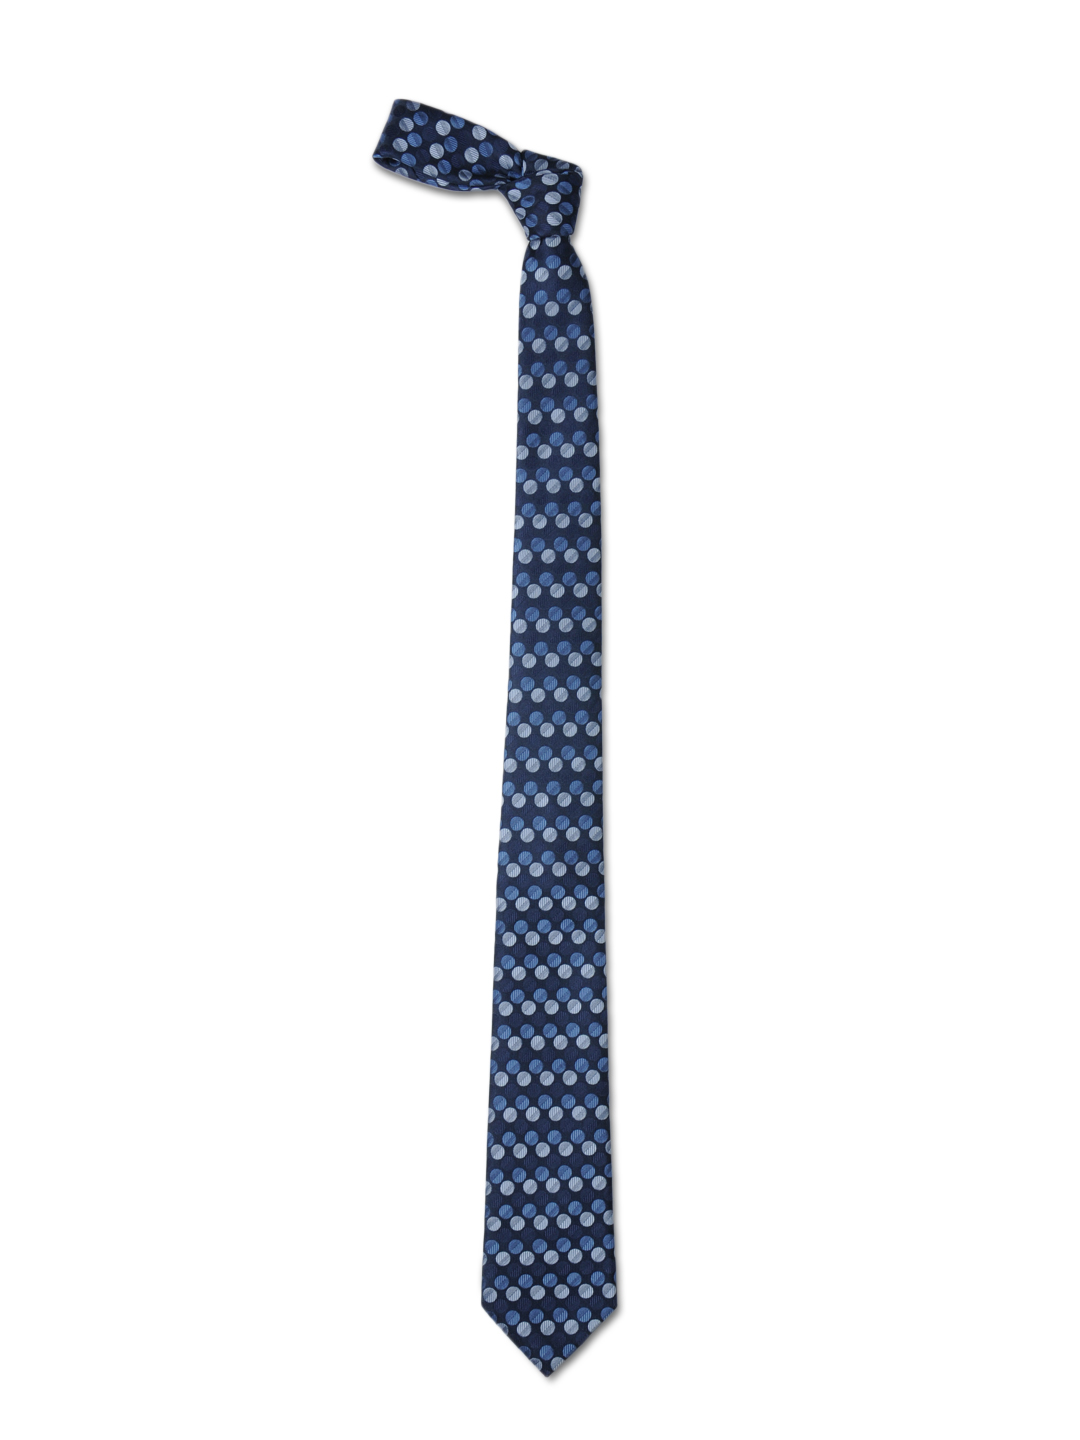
Park Avenue Men Blue Tie
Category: Accessories / Ties / Ties
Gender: Men
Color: Blue
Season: Summer 2012
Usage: Casual